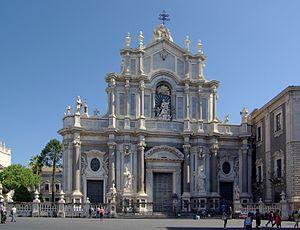
La liste suivante recense les cathédrales en Italie.